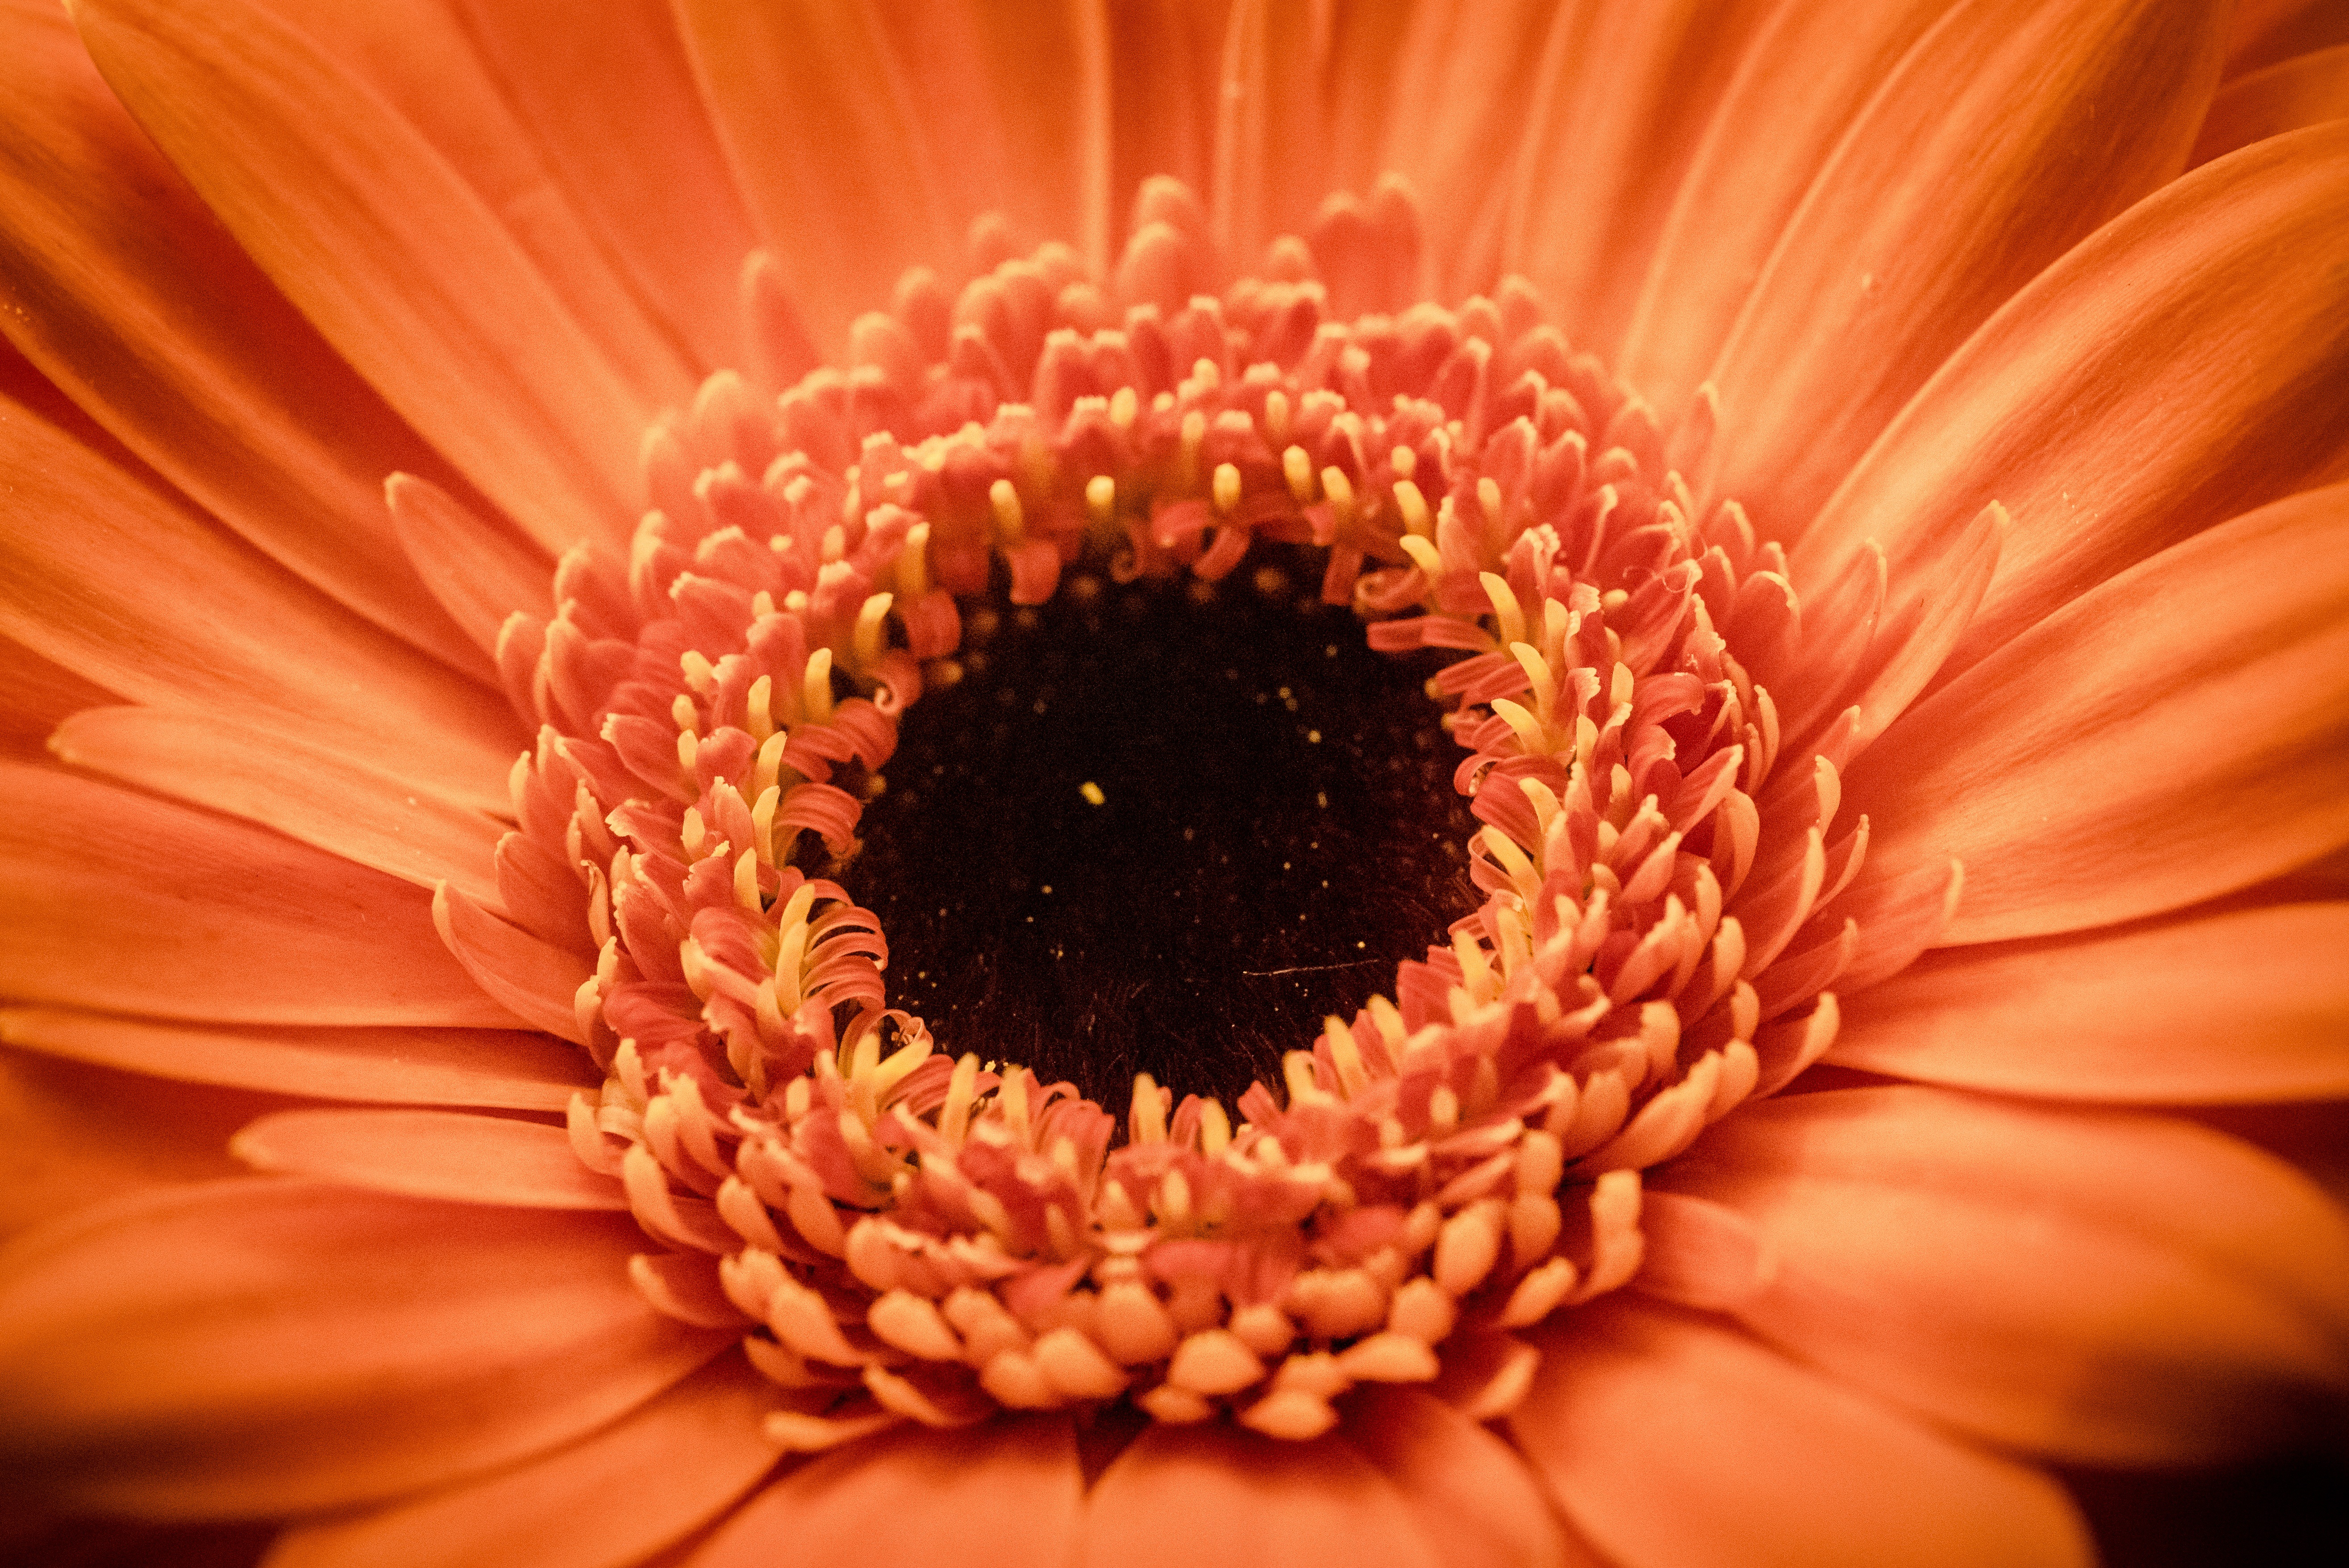
blossom, plant, photography, flower, petal, bloom, floral, orange, yellow, flora, botanical, close up, gerbera, macro photography, flowering plant, daisy family, plant stem, land plant